Conservation of slow lorises

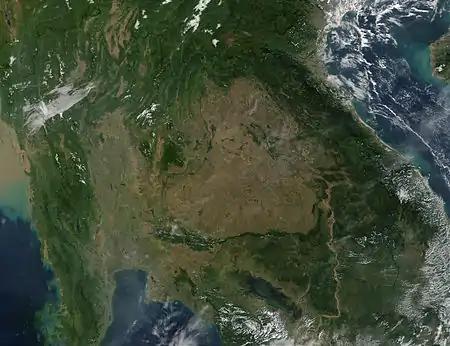
Deforestation is a threat to slow lorises throughout their range. By 2001, mainland Southeast Asia had lost much of its forest cover.

Slow lorises are threatened by deforestation and the wildlife trade, which includes the exotic pet trade, traditional medicine, and bushmeat. Other threats includes road construction, selective logging, and slash and burn agriculture. Habitat fragmentation obstructs biological dispersal for these species that rely on vines and lianas to move from tree to tree. Consequently, slow lorises are found dead on power lines or are victims of roadkill in areas where roads cut between forest patches.